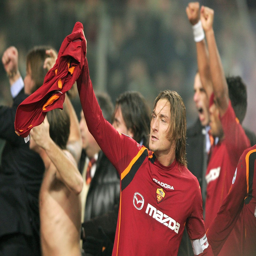
footballer and his team - mates celebrate victory in the derby over football team